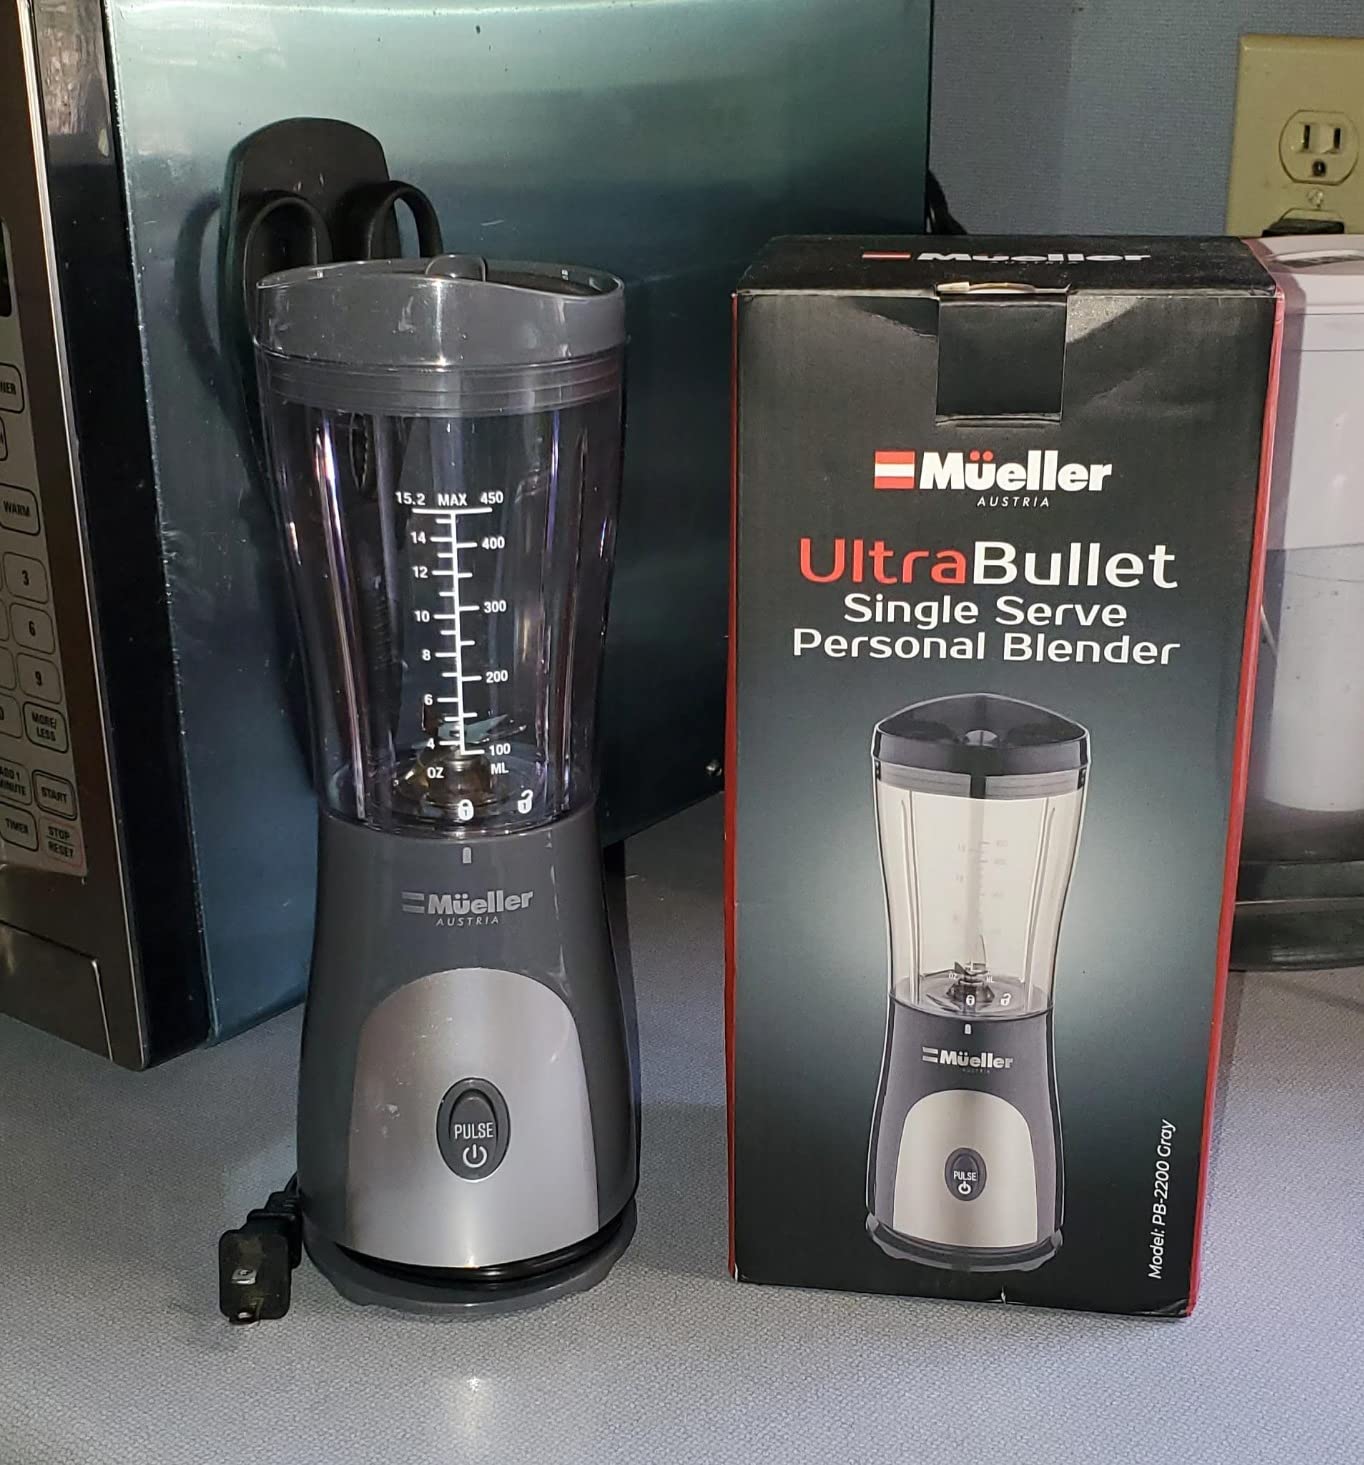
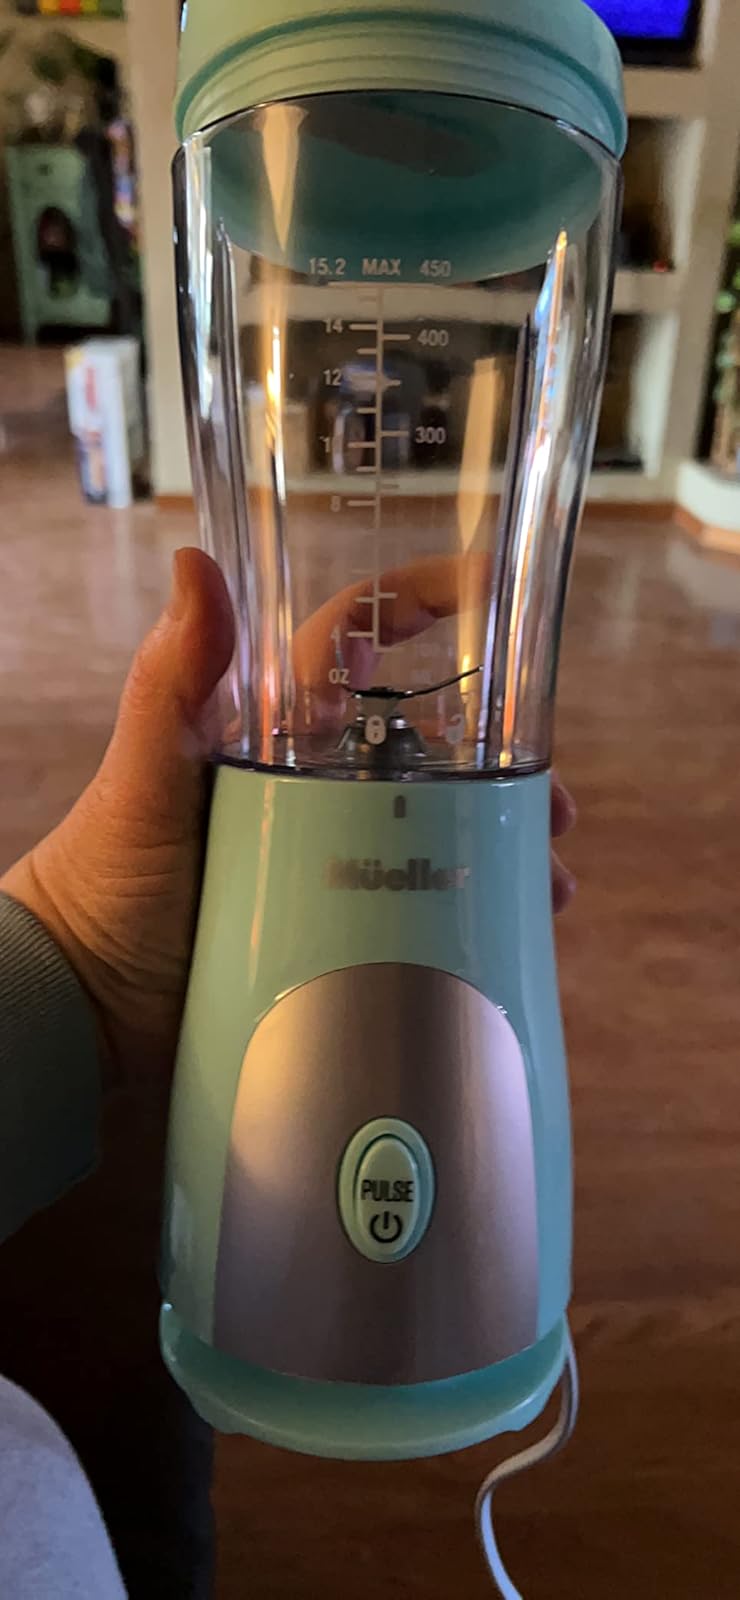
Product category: items_blender
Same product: no